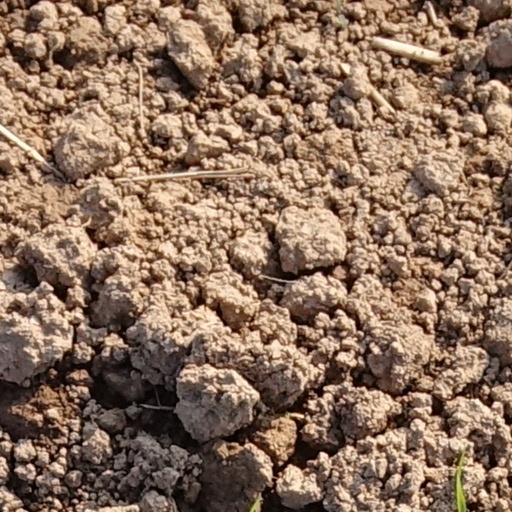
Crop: wheat